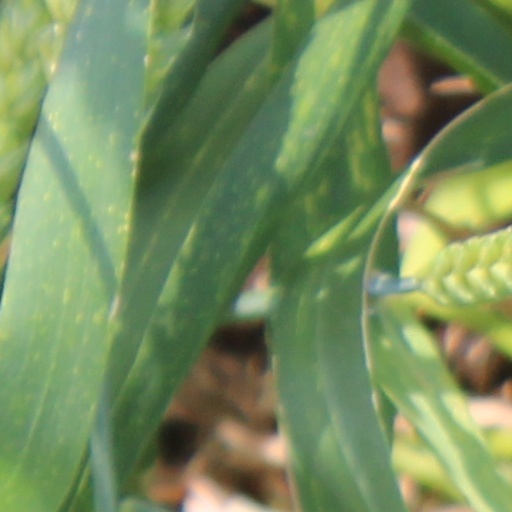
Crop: wheat